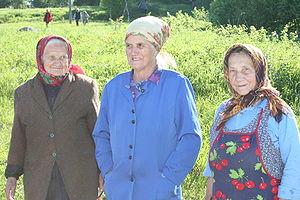
Les peuples finno-ougriens sont un groupe de peuples d'Europe qui parlent des langues finno-ougriennes, tels les peuples finniques et ougriens. Les langues finno-ougriennes ne sont pas apparentées aux langues indo-européennes telles que, notamment, les langues germaniques parlées par les populations germaniques, les langues slaves parlées par les Slaves et les langues romanes par les peuples romans.